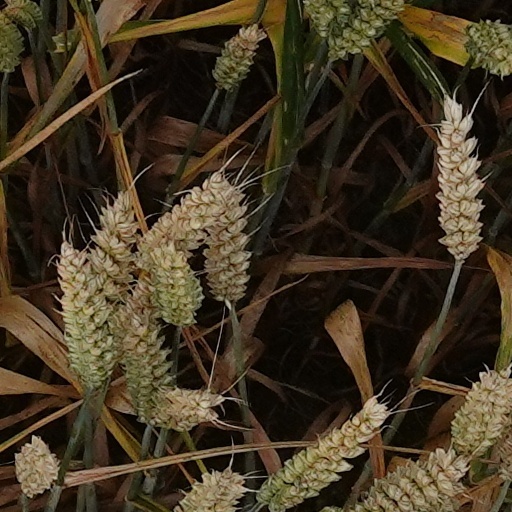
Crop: wheat